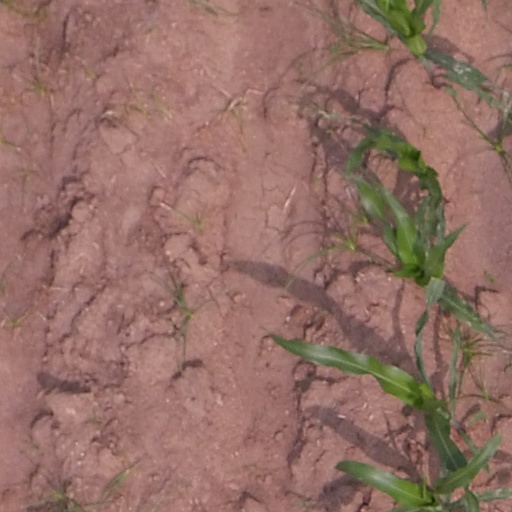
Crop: maize; corn